Lake Eğirdir

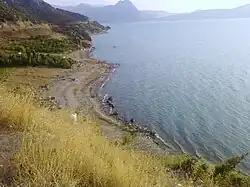
Lake Eğirdir

Eğirdir (formerly "Eğridir") is a lake in the Lakes Region of Turkey. The town of Eğirdir lies near its southern end, north of Antalya. With an area of it is the fourth largest lake in Turkey, and the second largest freshwater lake.